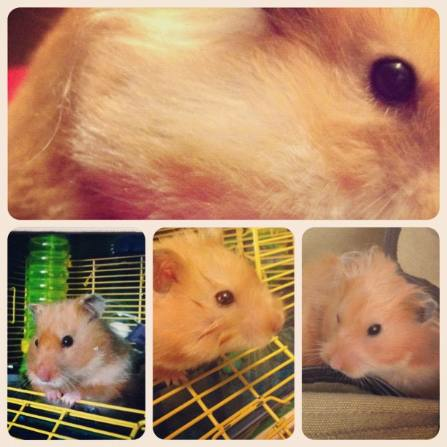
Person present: No